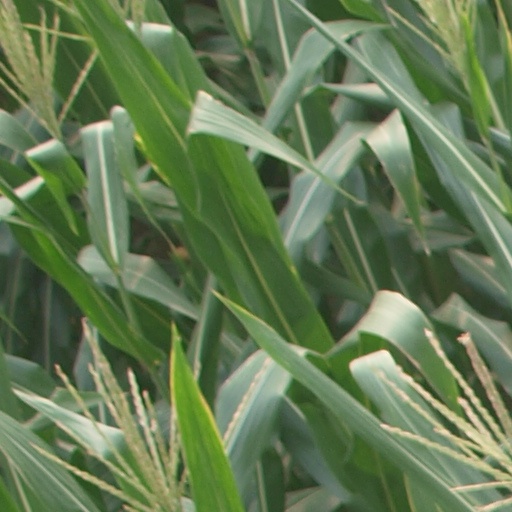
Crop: maize; corn